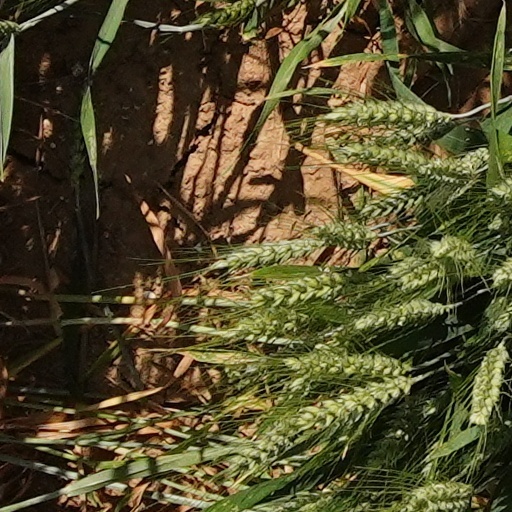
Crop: wheat